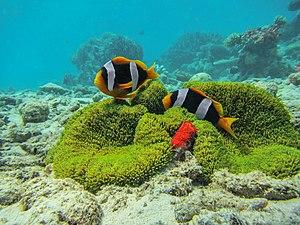
Un couple de poissons-clowns (Amphiprion cf. latifasciatus) avec leur ponte (en rouge), protégés par une anémone Stichodactyla mertensii, dans le Parc naturel marin de Mayotte.
Les poissons-clowns, ou Amphiprioninae, sont une sous-famille de poissons appartenant à la famille des pomacentridés. Elle contient trente espèces, une seule classée dans le genre Premnas, les autres faisant partie du genre Amphiprion. Ce sont des poissons d'une dizaine de centimètres dans les tons d'orange et de noir. Certaines espèces présentent des bandes ou des barres blanches. Ils fréquentent les lagons et les récifs coralliens du bassin Indo-Pacifique et de la mer Rouge où ils se nourrissent généralement de copépodes et de larves de tuniciers.
Le Poisson-clown de Madagascar est une espèce de poissons osseux de la famille des pomacentridés. Il est présent à l'ouest de l'Océan Indien et mesure jusqu'à 14 cm.